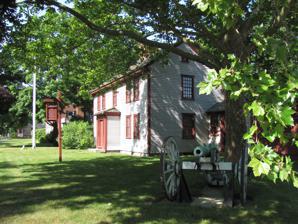
Building: Gen. Sylvanus Thayer House
Country: United States of America
Year built: 1720
Historic house in Massachusetts, United States United States historic place Gen. Sylvanus Thayer House U.S. National Register of Historic Places Show map of Massachusetts Show map of the United States Location 786 Washington Street, Braintree, Massachusetts Coordinates 42°12′22″N 71°0′17″W / 42.20611°N 71.00472°W / 42.20611; -71.00472 Built 1720 Architectural style New England Saltbox NRHP reference No. 74000372 Added to NRHP December 3, 1974 The Gen. Sylvanus Thayer House , also known as the Sylvanus Thayer Birthplace , is an historic house at 786 Washington Street in Braintree, Massachusetts . It is operated by the Braintree Historical Society as the Thayer House Museum , which is open year-round. The 2 + 1 ⁄ 2 -story wood-frame house was built in 1720 by Nathaniel Thayer and was subsequently expanded in the 1760s and again in the 19th century. General Sylvanus Thayer , known as the "father of West Point," was born in the house in 1785 and resided there until 1793. In 1958, the parcel of land on which the house sat was purchased by the Walworth Steel Company; rather than tearing the old house down, it was dismantled and moved approximately one mile down Washington Street to its present location. Roughly 60% of the timbers in the house are original, while the others have been replaced during restoration with materials appropriate to the late 18th century. The house is furnished to represent a middle-class agricultural household, like the Thayer family, in 1785–1793. The house was listed on the National Register of Historic Places in 1974. The Braintree Historical Society constructed a reproduction post-and-beam dairy barn to complement the Thayer House Museum in that same year. Both contain exhibit galleries and are open to the public. A cannon that was a gift from the United States Military Academy at West Point, is on the front lawn of the House. The cannon and carriage have been completely restored.  Both wheels were reconstructed by a wheelwright and a blacksmith, one for the wood and one for the iron tires, working together in Colonial Williamsburg, using only tools and techniques consistent with the period.  The wheels were reinstalled and the cannon was rededicated in a formal commemoration ceremony on the front lawn of the Thayer House with the Williamsburg craftsmen present, on June 21, 2015. See also National Register of Historic Places listings in Norfolk County, Massachusetts References